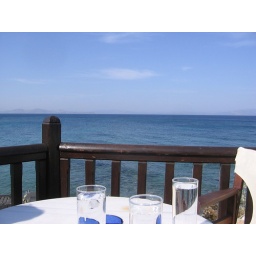
Greek coffee table by the beach